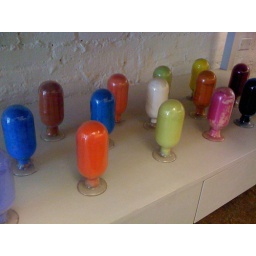
Vintage paint pigments stored in glass bottles